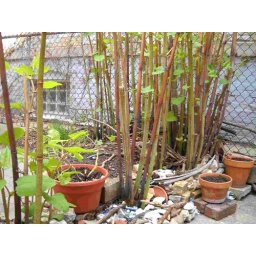
Knotweed growing in and around the rock garden in back of Shamanic Shift Center; Ready for more plants